David Aaker

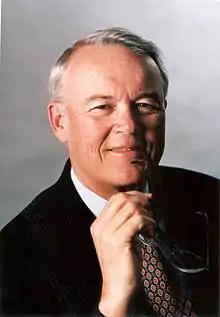

David Allen Aaker (born February 11, 1938) is an American organizational theorist, consultant and Professor Emeritus at the University of California, Berkeley's Haas School of Business, a specialist in marketing with a focus on brand strategy. He serves as Vice Chairman of the San Francisco-based growth consulting company Prophet.